Magical Pokémon Journey

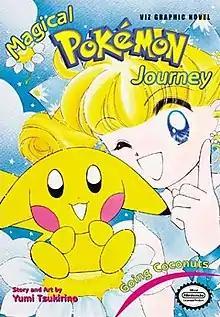
Volume #5 of the manga cover art.

Magical Pokémon Journey, originally published in Japan as , is a shōjo manga series set in the fictional universe of the "Pokémon" franchise. The manga is by Yumi Tsukirino and serialized by Shogakukan in the manga magazine "Ciao", and collected in ten bound volumes. The series is not based on any particular video game, and it is the first "shōjo" Pokémon manga series released in the United States. The original Japanese title "PiPiPi" refers to Purin, Pippi, and Pikachu, the respective Japanese names of Jigglypuff, Clefairy, and Pikachu.